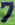
Number: 7